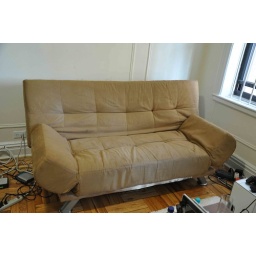
sofa bed $120 in excellent condition